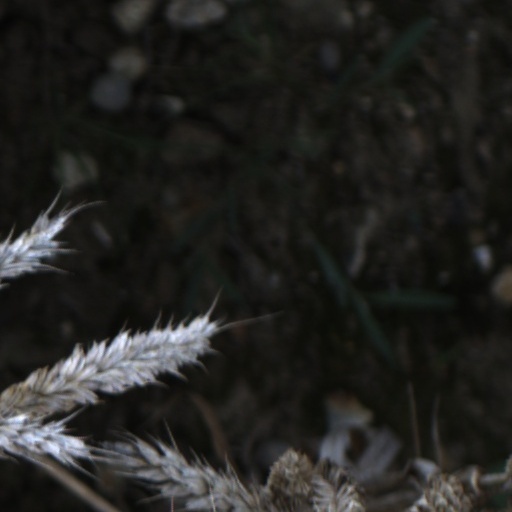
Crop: wheat